Priority Material Office

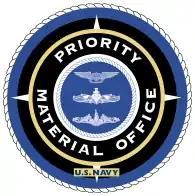
Emblem of the PMO

Established on 16 April 1964 as the Pacific Fleet Polaris Material Office (PMOPAC), the Priority Material Office (PMO) is headquartered at Naval Base Kitsap, Bremerton, Washington. PMO is a U.S. Naval command under the operational control of the Commander, Submarine Force, U. S. Pacific Fleet (COMSUBPAC). PMO is charged with providing dedicated logistics support to Pacific and Atlantic Fleet submarine forces, surface ship forces, Marine Corps, Coast Guard, and Military Sealift Command (MSC) units.